Avenue de Saxe

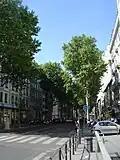
The street lined with plane trees, viewed from the Cours Gambetta, in the 3rd arrondissement

Alongside the Avenue du Maréchal Foch, the street was in the Brotteaux quarter one of the major components of the map established by French architect , who had planned it as a wide avenue with trees. The current name of the street was given in 1825.